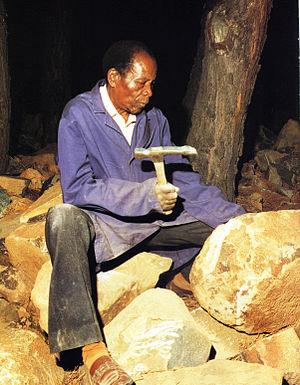
Henry Munyaradzi est un sculpteur zimbabwéen shona né en 1931 à Guruve en Rhodésie et mort le 27 juillet 1998.